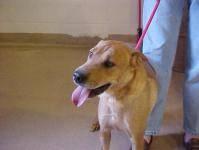
dog